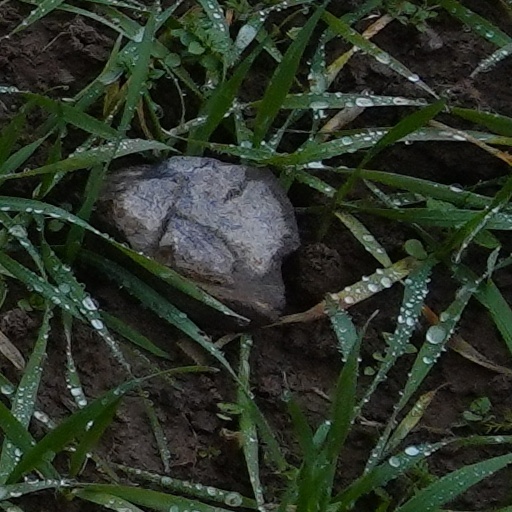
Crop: wheat